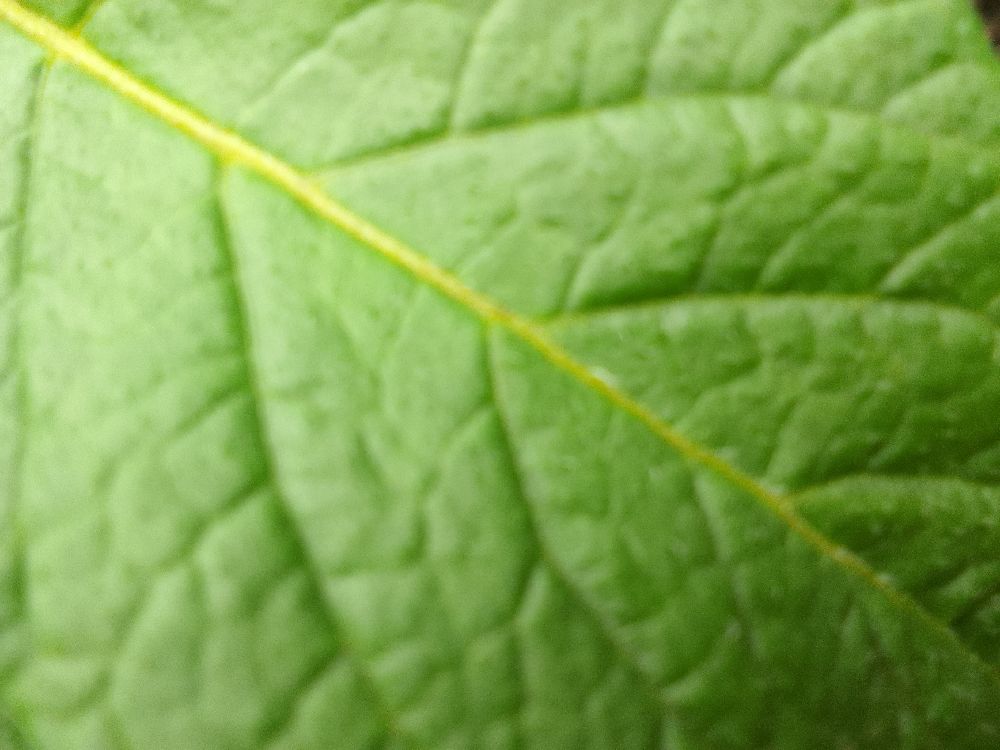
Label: Healthy